Buckland, Surrey

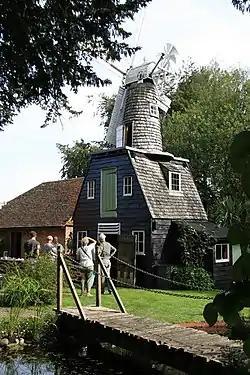
Buckland Mill

The village church of St Mary the Virgin was built in 1380. It is a Grade II listed building. The church was rebuilt in 1859-60, under the supervision of the architect, Henry Woodyer. A new, wider chancel arch was constructed and a new organ chamber and vestry added on the north side. Some of the timbers removed during Woodyer's work, may have been reused in the construction of Buckland Windmill, also Grade II listed, and now a tourist focal point.